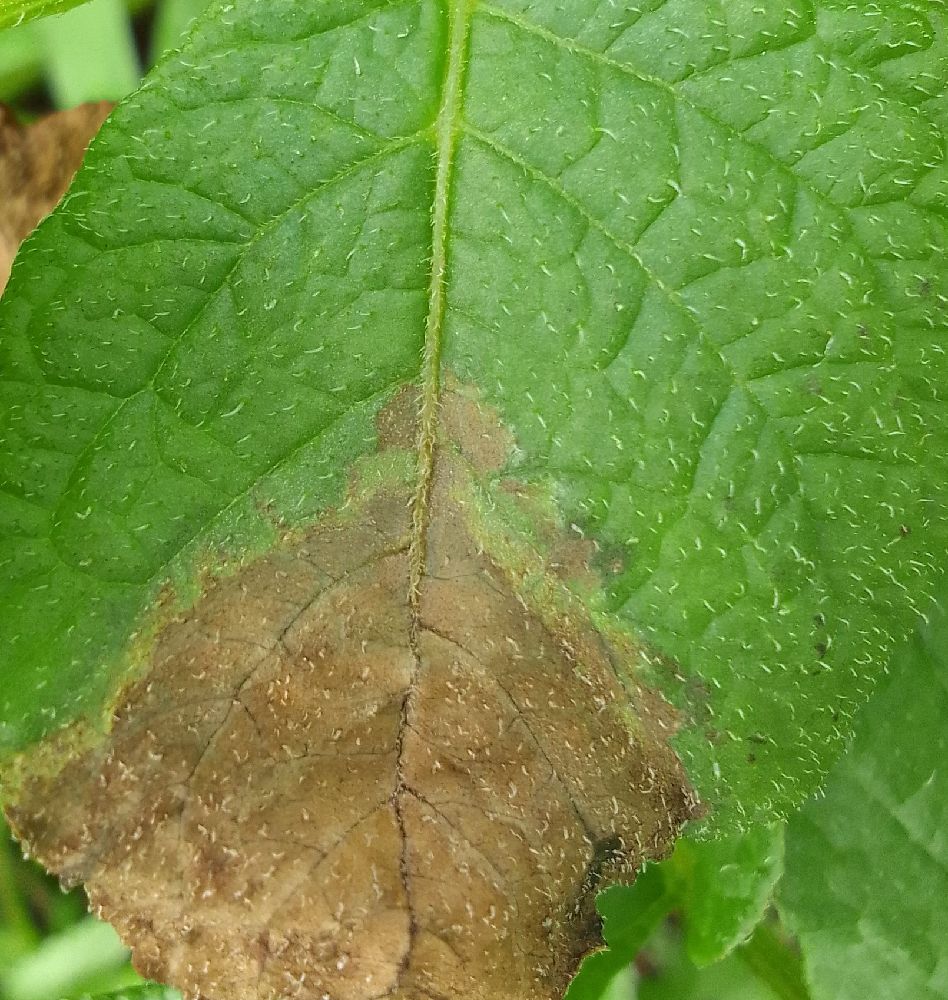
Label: Late blight